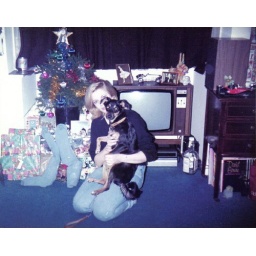
My first ever Christmas tree in my own home with my first dog Shea.